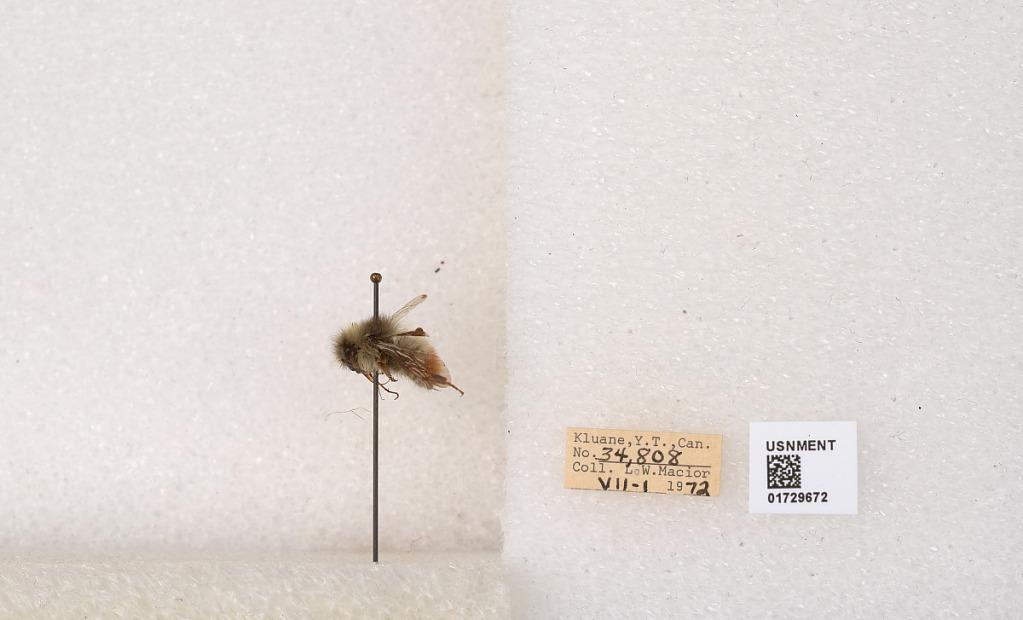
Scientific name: Bombus flavifrons Cresson
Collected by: L. Macior
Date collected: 1972-7-1
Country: Canada
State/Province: Yukon Territory
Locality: Kluane National Park and Reserve
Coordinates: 60.7493, -139.504